Sir Robert Talbot, 2nd Baronet

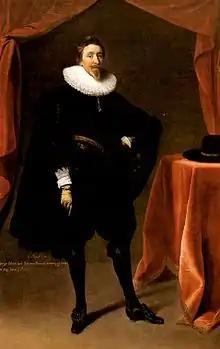
George Calvert, 1st Baron Baltimore, Robert's father-in-law

Talbot married Grace Calvert, the daughter of George Calvert, 1st Baron Baltimore, a leading English Catholic and founder of the Maryland Colony. Grace was one of thirteen children by his wife Anne Mynne or Mayne, daughter of George Mynne and Elizabeth Wroth.